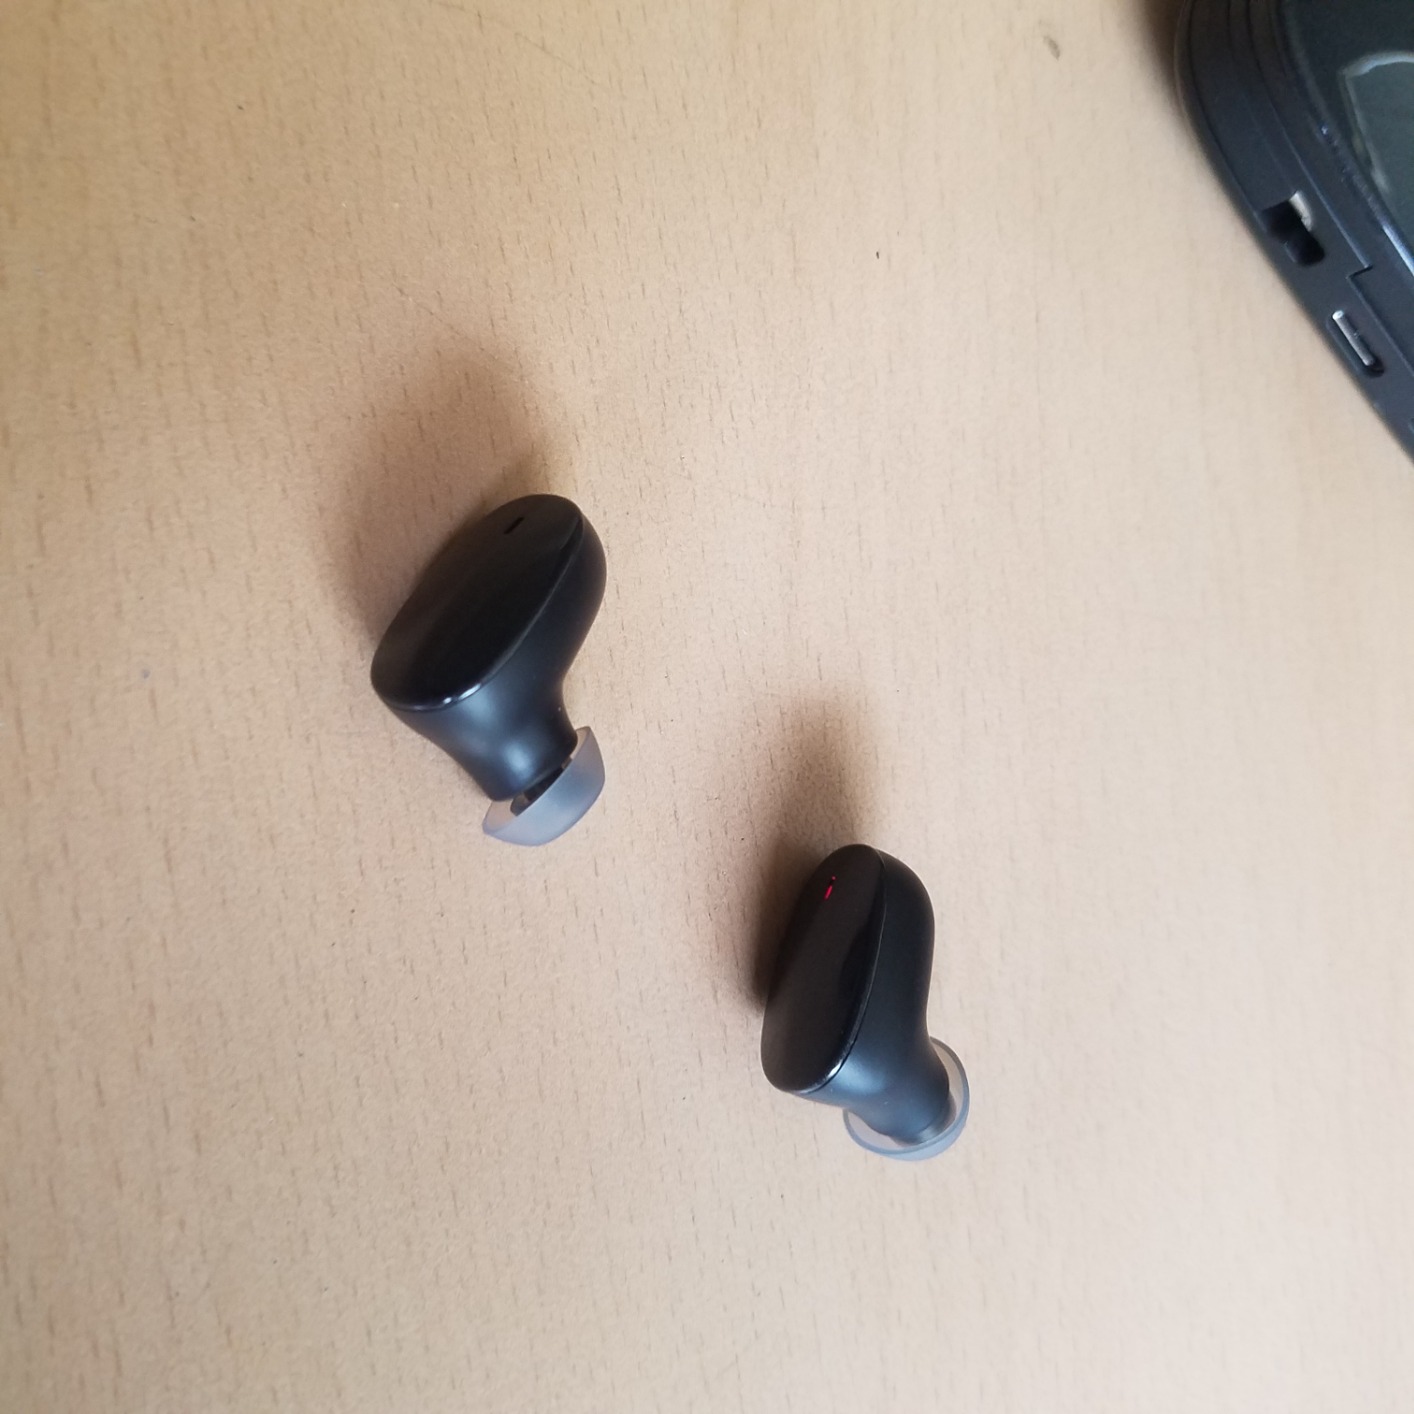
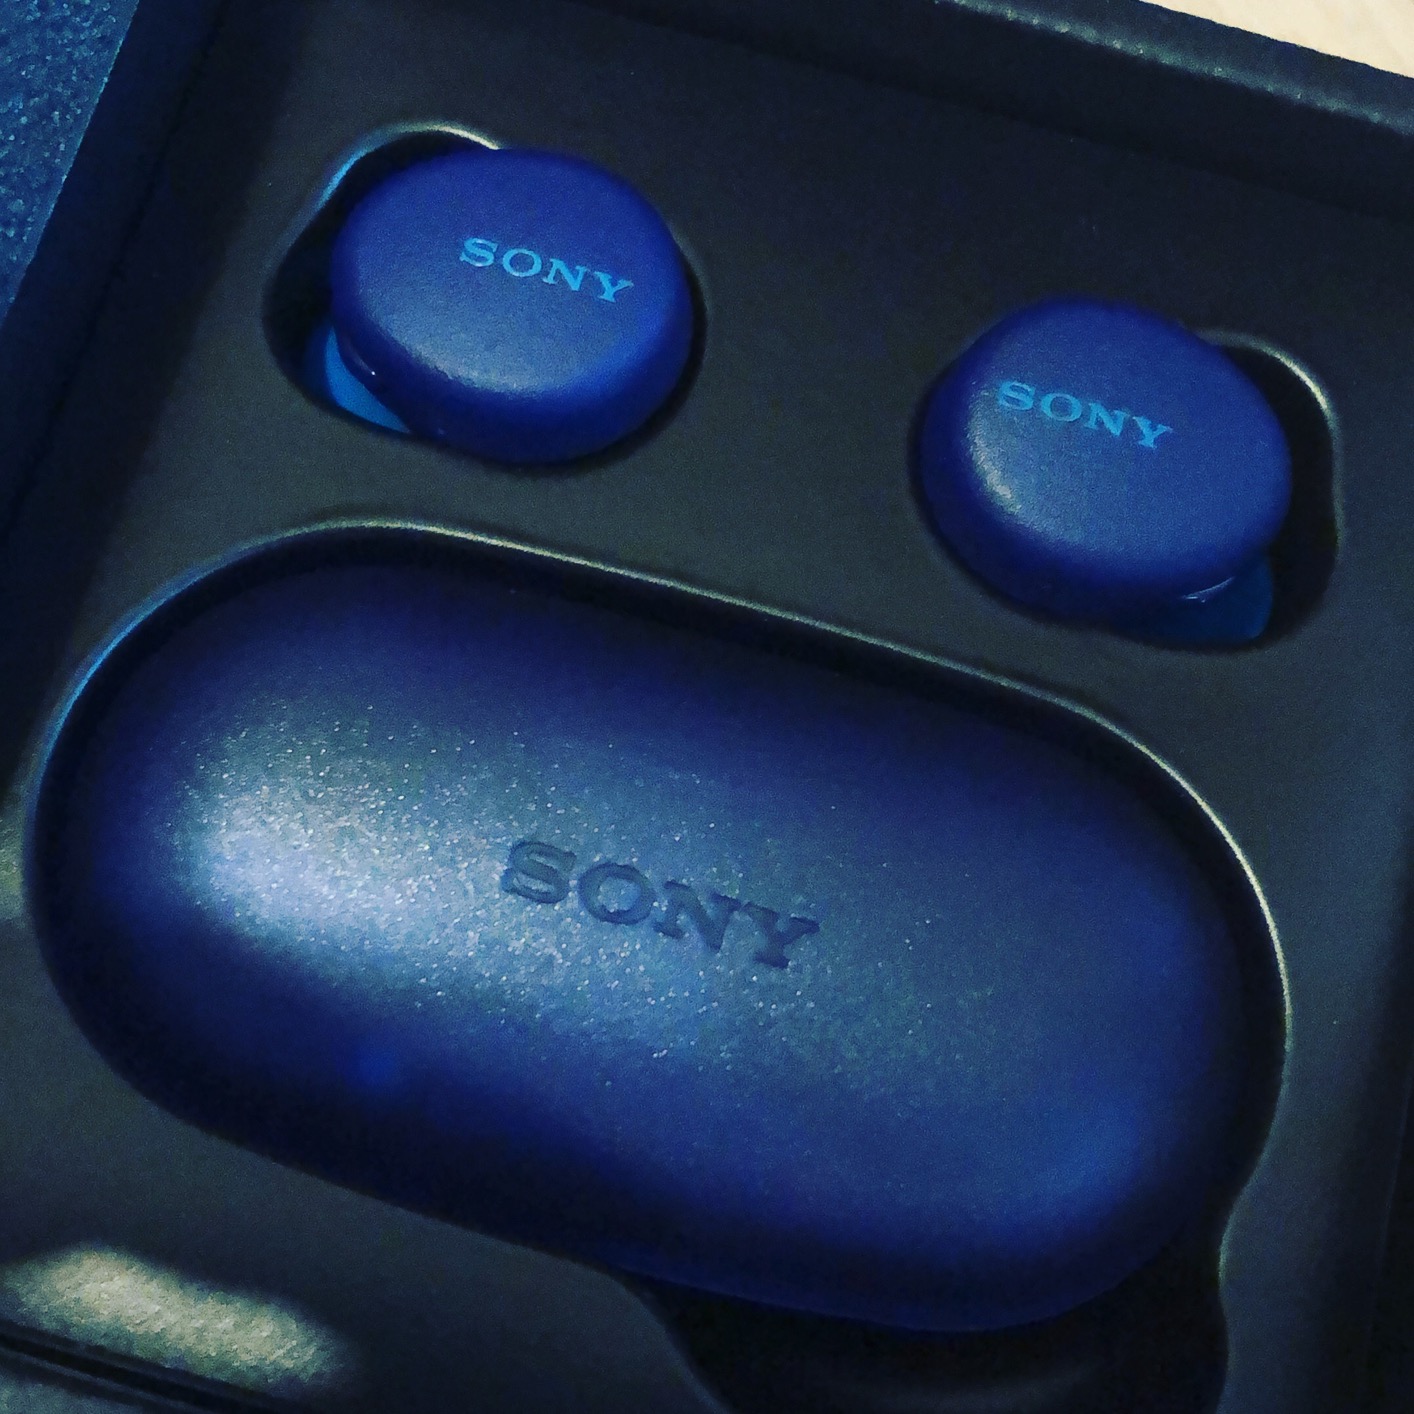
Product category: earbuds
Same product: no